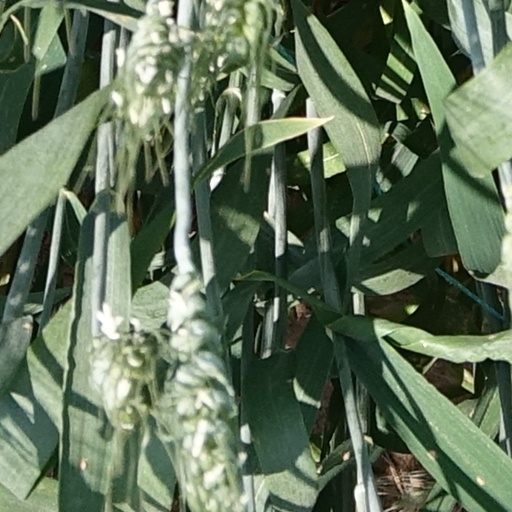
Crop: wheat